Jus Suffragii

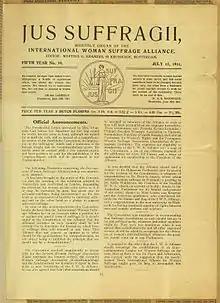
Cover of the "Jus Suffragii", 15 July 1911

Jus Suffragii was the official journal of the International Woman Suffrage Alliance, published monthly from 1906 to 1924.